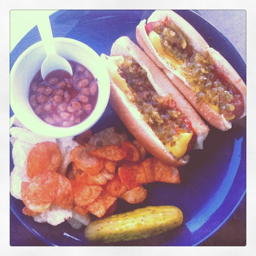
Two hotdogs with relish, a bowl of beans, chips, and a pickle on a blue plate.
A very eye pleasing blue plate holding two hotdogs, baked beans, barbecue chips and a whole pickle.
A blue plate filled with two hot dogs and some side items.
The lunch consists of two chilli dogs, sides of chips, beans, and a pickle.
A blue plate containing a dill pickle, sweet potato chips, baked beans and two hot dogs smothered with relish and mustard.